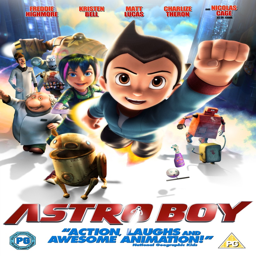
he is the voice of tv character .